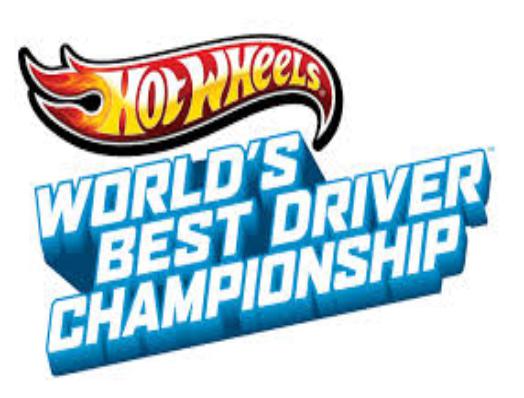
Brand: Hot Wheels
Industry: Leisure